US FWS Charles H. Gilbert

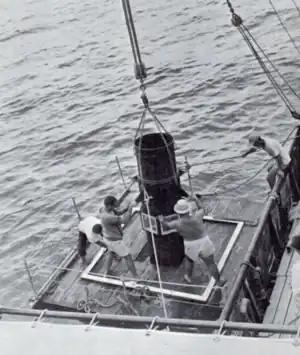
US FWS "Charles H. Gilbert" lowers the research raft "Nenue"′s underwater observation chamber onto "Nenue" in Hawaiian waters, September–October 1962. From "Commercial Fisheries Review", December 1962.

Noting that any sizable drifting object tends to attract sea life and can create good fishing conditions, especially for "mahi-mahi" in Hawaiian waters and for tuna in various parts of the Pacific, the Honolulu Laboratory decided to study this phenomenon. It constructed "Nenue", a raft equipped with an underwater viewing chamber and designed to serve as a floating laboratory for a team of scientists while they studied the association of fish and flotsam, how fish aggregated around a floating object react, and how commercial fishermen could put that reaction to practical use. For her 60th cruise, "Charles H. Gilbert" was assigned to serve as the support vessel for the first expedition employing "Nenue", dubbed the ""Koalana" I" expedition. She departed Kewalo Basin with "Nenue" aboard on 26 September 1962 and launched the raft with four scientists aboard in Kealakekua Bay off Napoopoo on the Kona Coast of the island of Hawaii on 27 September. "Nenue" then drifted between 19 degrees and 20 degrees North within of shore. "Charles H. Gilbert" remained within sight and walkie-talkie range of "Nenue" at all times. "Nenue" drifted north at an unexpectedly fast , and on four occasions "Charles H. Gilbert" had to take "Nenue" under tow to prevent the raft from drifting ashore or into dangerously rough water, personnel involved in the expedition finding that "Nenue" could never be left to drift for more than 50 hours without requiring towing assistance. While "Nenue" drifted, scientists and observers aboard both "Charles H. Gilbert" and "Nenue" recorded the behaviors of fish, marine mammals, and seabirds around the raft. "Charles H. Gilbert" also supplemented 106 hours of underwater observation by the scientists aboard "Nenue" with 10 hours of observation from her own underwater observation chambers; scouted for fish around the raft and took environmental samples within of "Nenue"; and made plankton hauls, weather observations, and bathythermograph casts and tooksalinity reasons in the area. The expedition also released 289 drift cards, 10 at a time at each bathythermograph cast. After bringing "Nenue" back aboard, "Charles H. Gilbert" returned to Kewalo Basin on 12 October 1962.